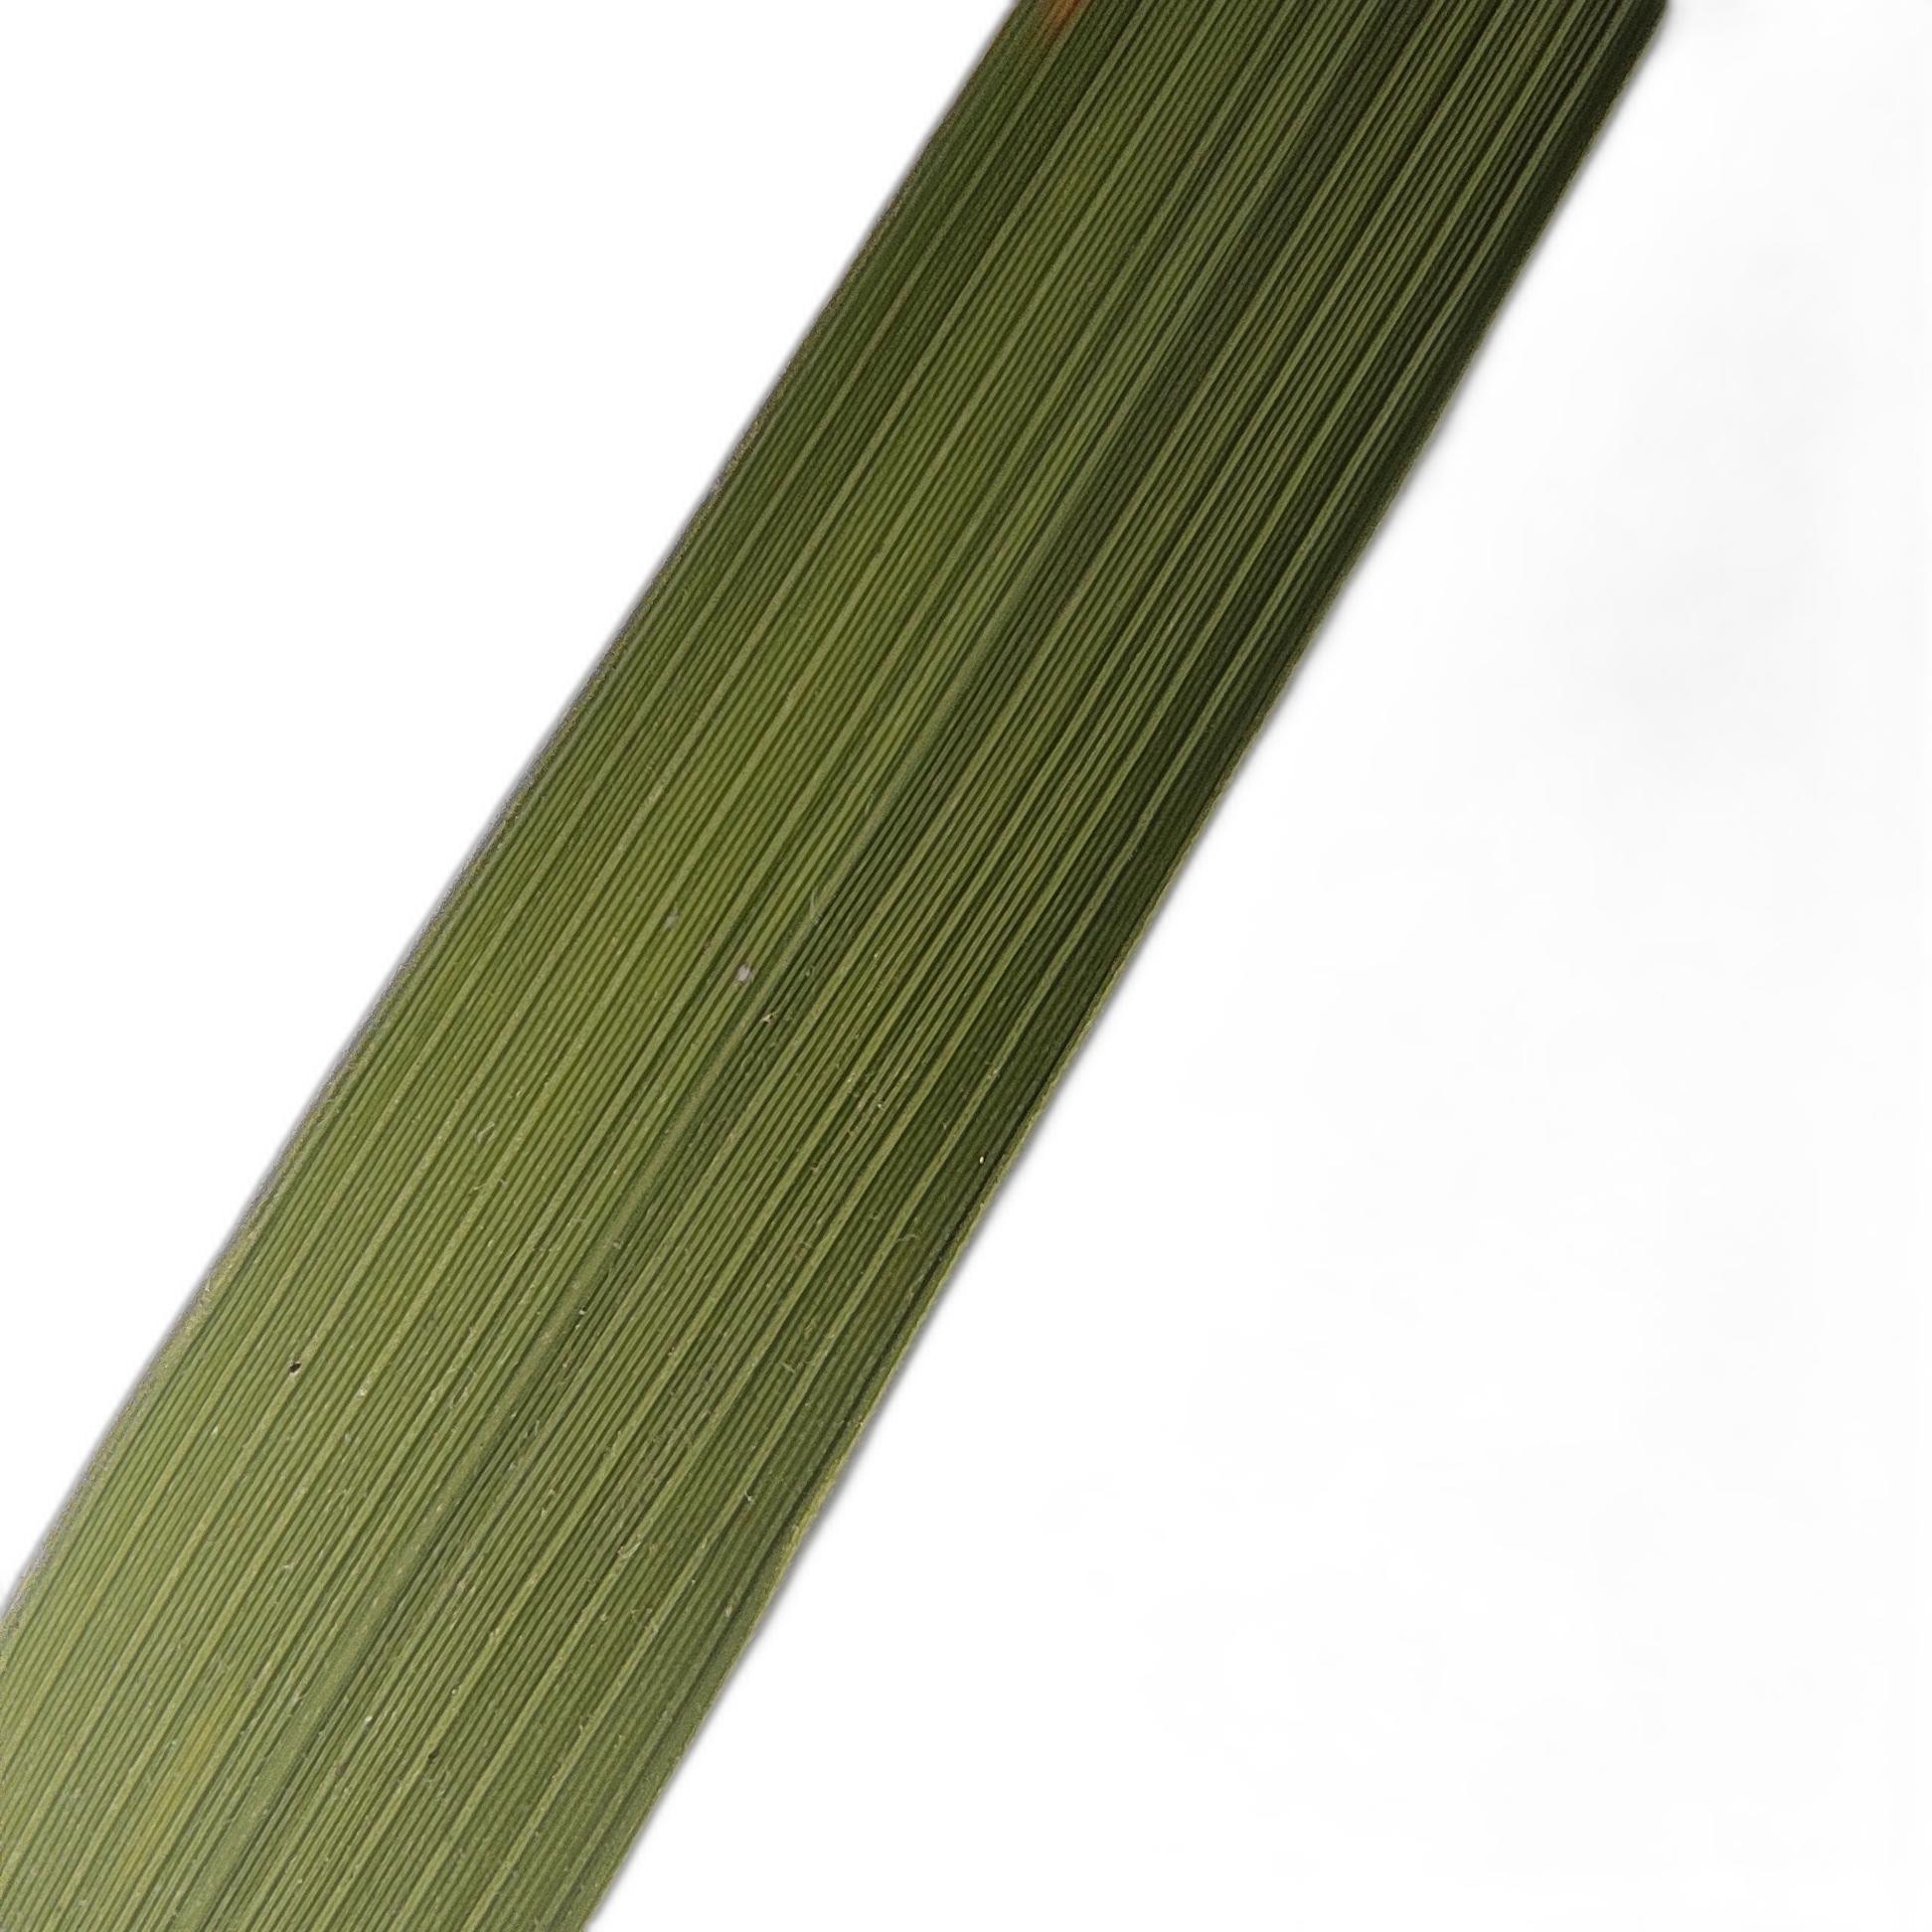
Label: Healthy